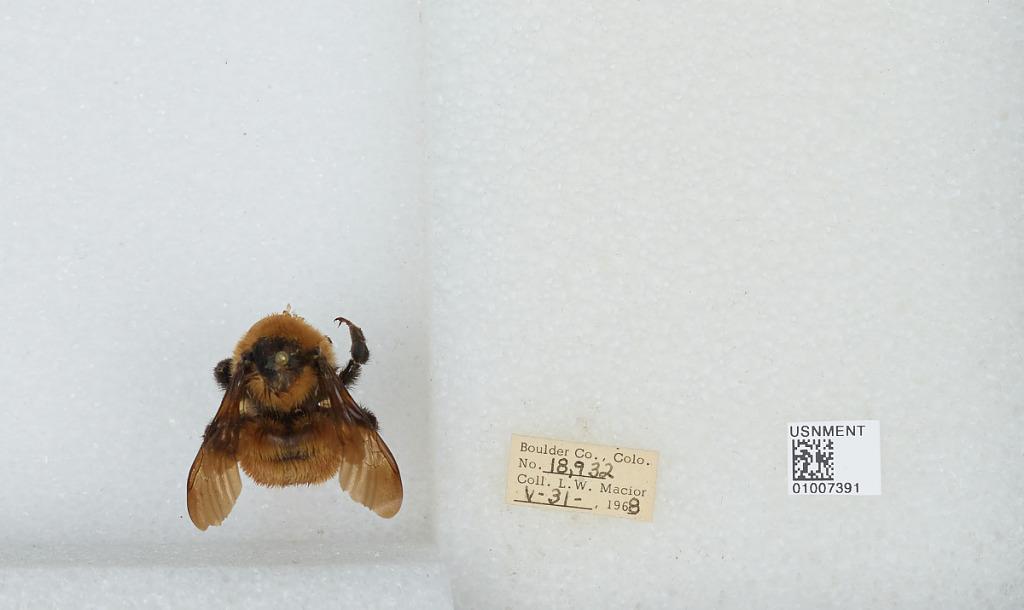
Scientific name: Bombus (Fervidobombus) fervidus fervidus (Fabricius)
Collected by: L. Macior
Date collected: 1968-5-31
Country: United States
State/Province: Colorado
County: Boulder
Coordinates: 40.09, -105.36